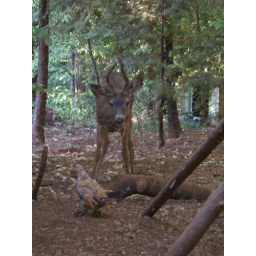
A young buck in our yard eating chicken feed, meeting 'Little Siser' chicken. August 2008